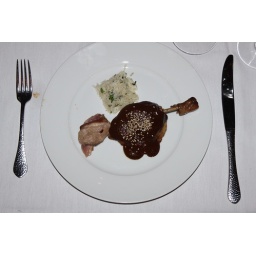
Pato con Mole Negro Oaxaqueno, duck with Oaxacan black mole Photo by Joanne Witt